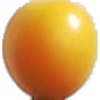
Label: Cherry Wax Yellow 1